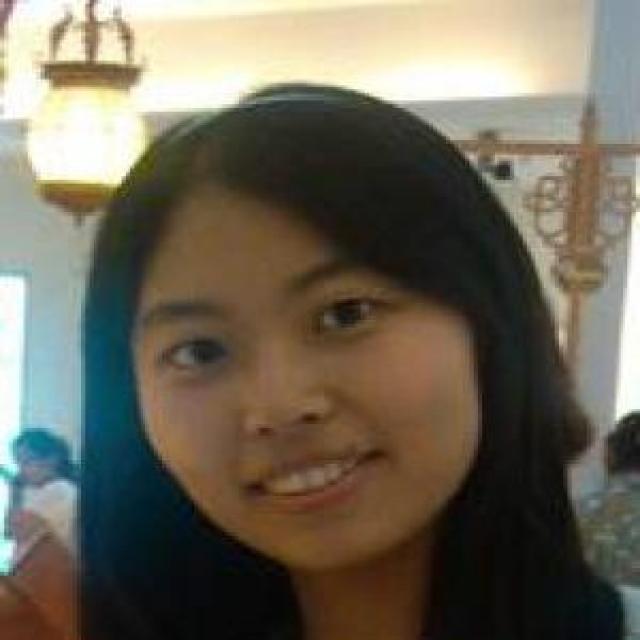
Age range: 21-44